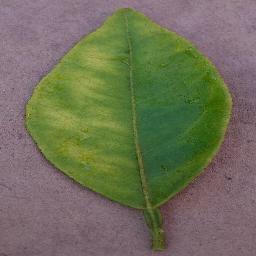
Label: Orange___Haunglongbing_(Citrus_greening)